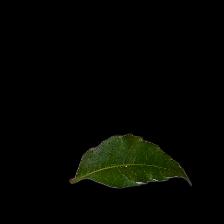
Plant: Neem